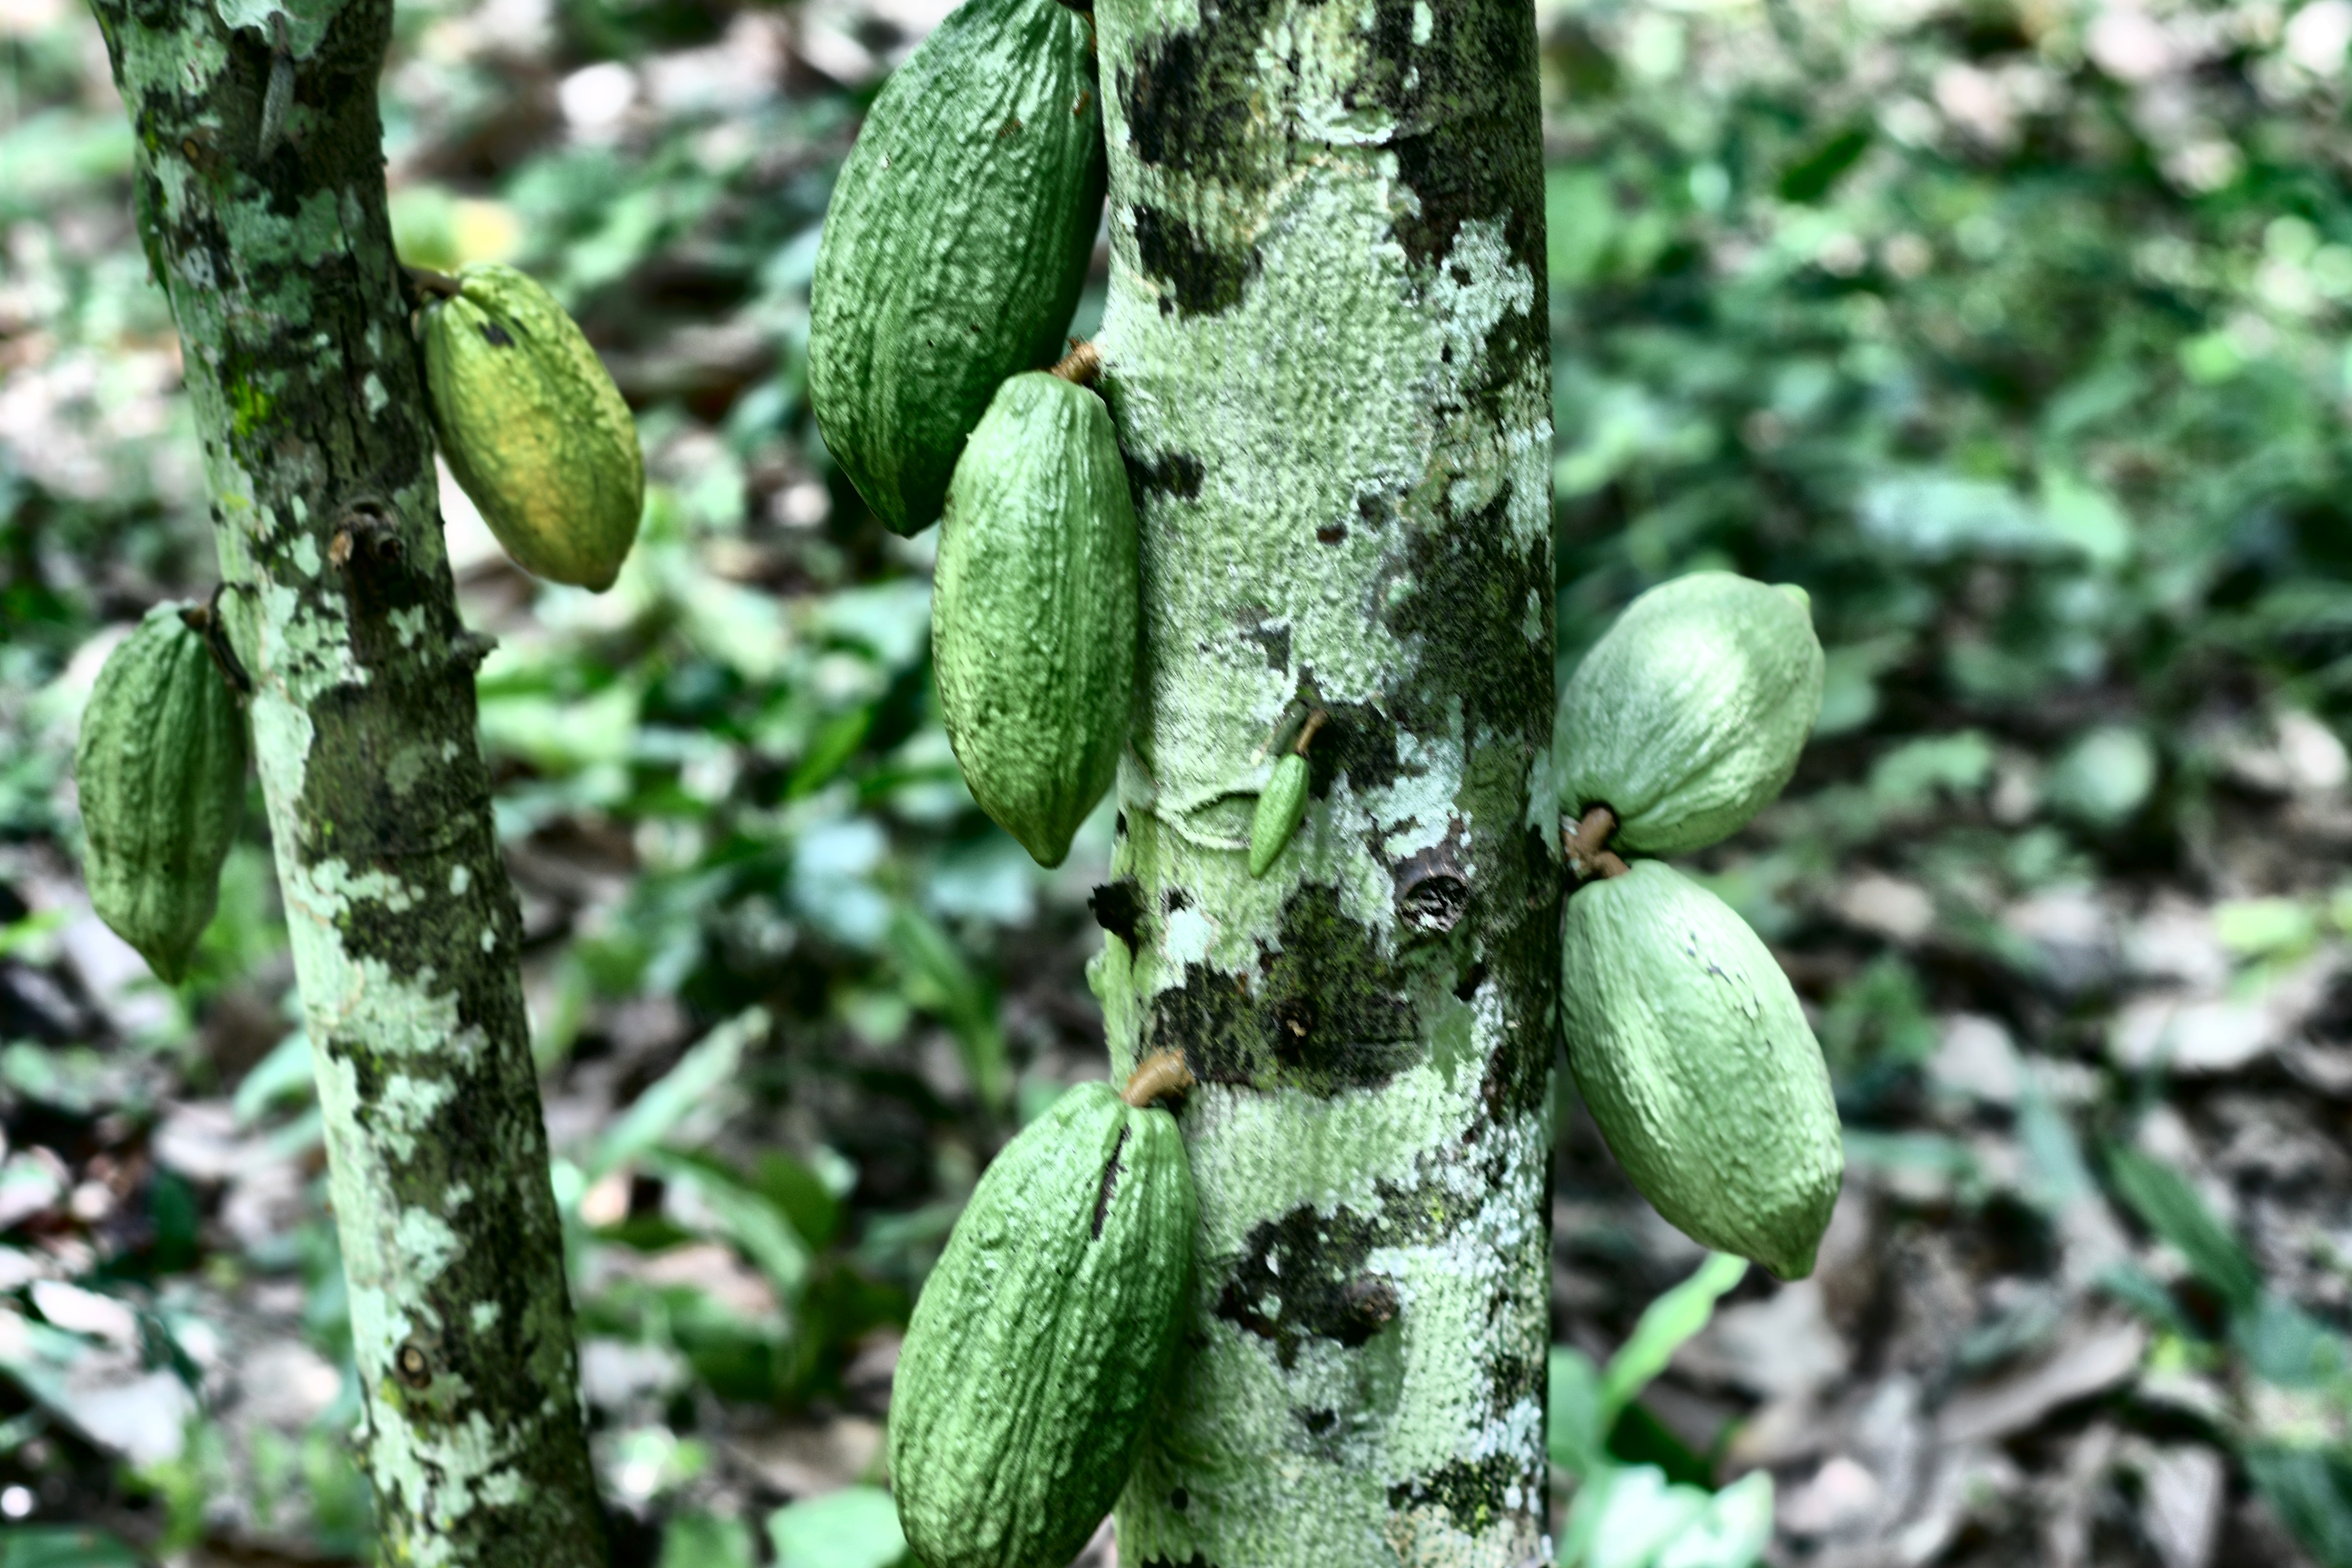
Maturity: unmature
Variety: Angoleta